Catholic ecumenical councils

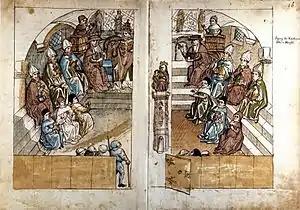
Bishops debating with the pope at the Council of Constance

Pope Clement V solemnly opened the council with a liturgy, which has been repeated since in all Catholic ecumenical councils. He entered the Cathedral in liturgical vestments with a small procession and took his place on the papal throne. Patriarchs, followed by cardinals, archbishops and bishops, were the next in rank. The Pope gave a blessing to the choir, which intoned the "Veni Sancte Spiritus." The Pope issued a prayer to the Holy Spirit, the litany of saints was recited and only after additional prayer did the Pope actually address the council and open it formally. He mentioned four topics, the Order of Knights Templar, the regaining of the Holy Land, a reform of public morality and freedom for the Church. Pope Clement had asked the bishops to list all their problems with the order. The Templars had become an obstacle to many bishops because they could act independently of them in such vital areas as filling parishes and other positions. Many accusations against the order were not accepted as the Pope ruled that confessions under torture were inadmissible. He withdrew canonical support for the order but refused to turn over its properties to the French king. The council fathers discussed another crusade, but were convinced instead by Raimundus Lullus that knowledge of foreign languages is the only way to Christianize Muslims and Jews. He successfully proposed the teaching of Greek, Hebrew, and Arabic languages in Catholic universities. With this the council is considered to have begun modern missionary policies. In the three sessions, the council discussed further Franciscan poverty ideals. It met from October 1311 until May 1312.